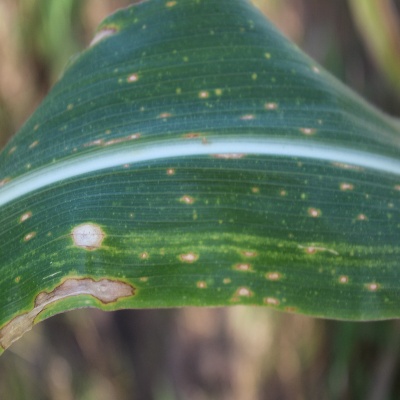
Crop: Maize
Condition: leaf blight